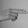
ASL letter: H